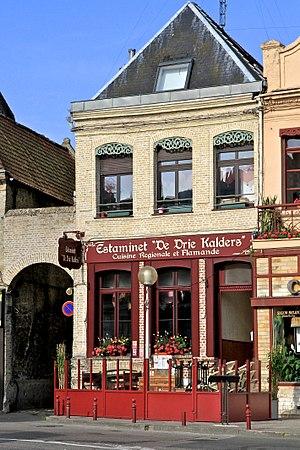
Le tourisme dans la région Nord-Pas-de-Calais est principalement lié au tourisme balnéaire sur la Côte d'Opale ainsi qu'au tourisme de mémoire avec un patrimoine historique important. Le parc zoologique de Lille, dont l'entrée est gratuite, est le premier site touristique de la région. Concernant les sites payants, le centre national de la mer Nausicaá à Boulogne-sur-Mer est le plus visité, rejoint depuis peu par le Louvre-Lens ouvert en 2012.
La cuisine du Nord-Pas-de-Calais est une cuisine régionale française, dont les spécialités sont héritées en grande partie du comté de Flandre. La région fut de tout temps au carrefour de l'Europe, et l'on retrouve dans ses spécialités les traces de son histoire, telles que l'influence anglaise sur la Côte d'Opale, ou des plats d'origine polonaise dans le bassin minier.
La culture du Nord-Pas-de-Calais est une composante de la culture française où se mêlent de multiples influences.